USS Boreas

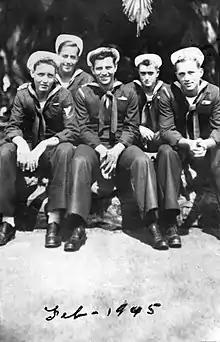
Sailors of USS "Boreas" in New Zealand, Feb 1945.

Auckland and New Zealand were the principal loading ports for the USS "Boreas" during the latter part of 1944 and 1945. It was because of this that the Boreas achieved the distinction of being the special friend of small craft and the "splinter fleet" at all bases.